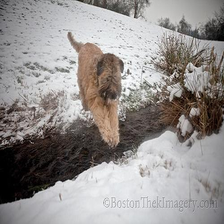
Species: dog
Breed: wheaten terrier